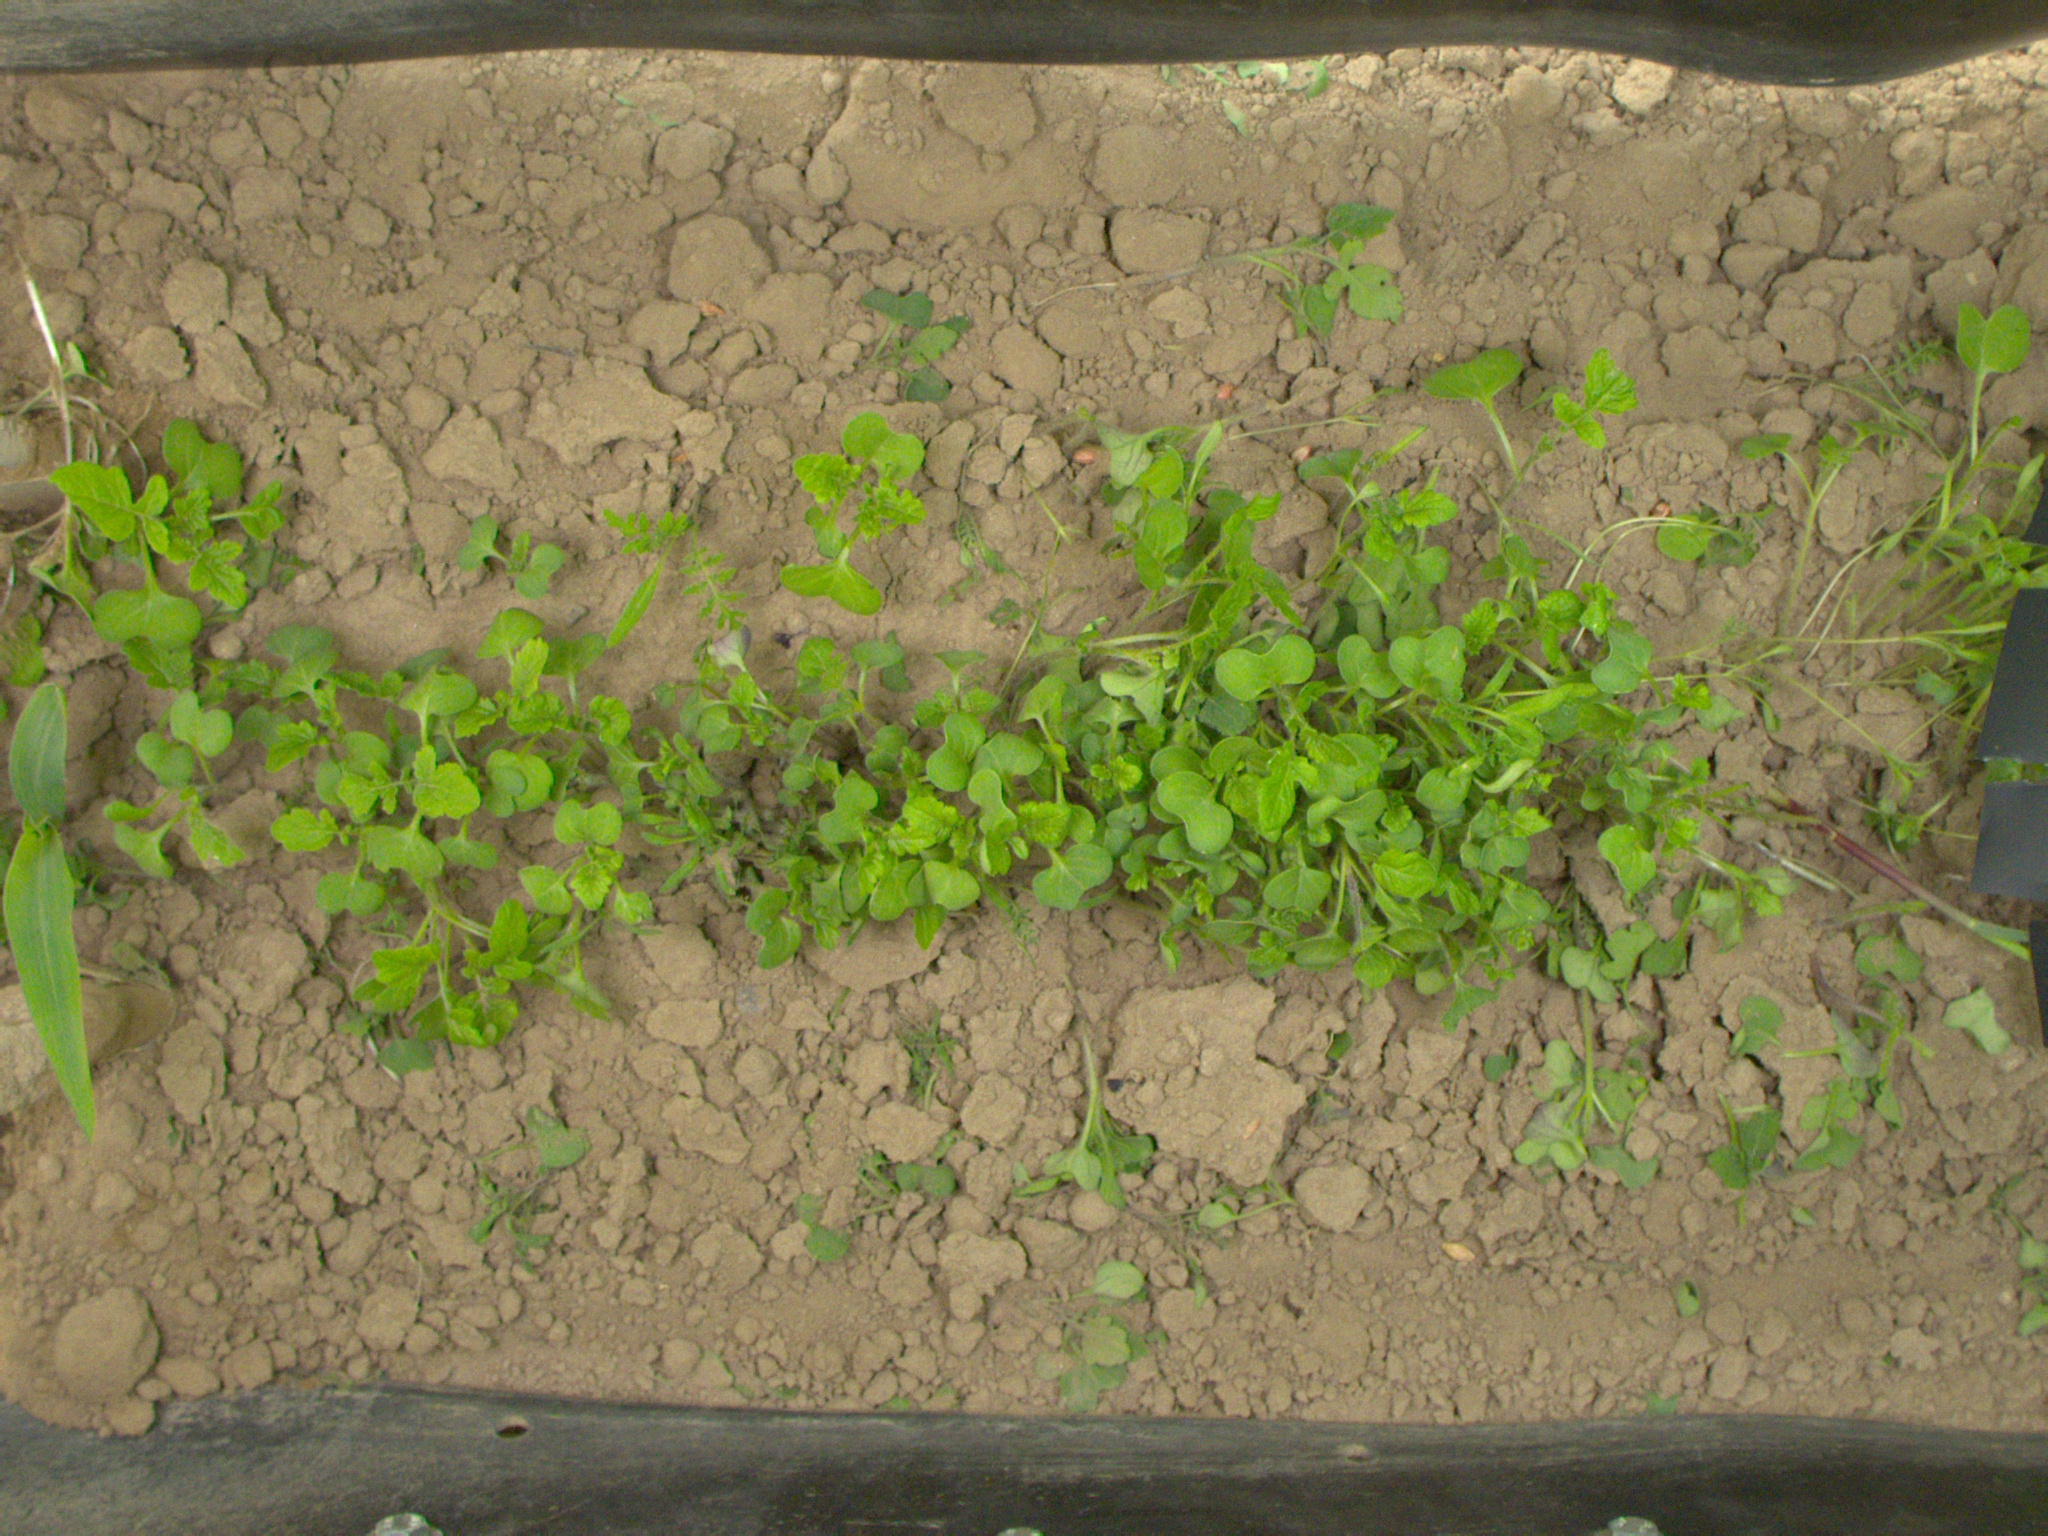
Crop: maize
Objects: maize, maize, stem_maize, stem_maize